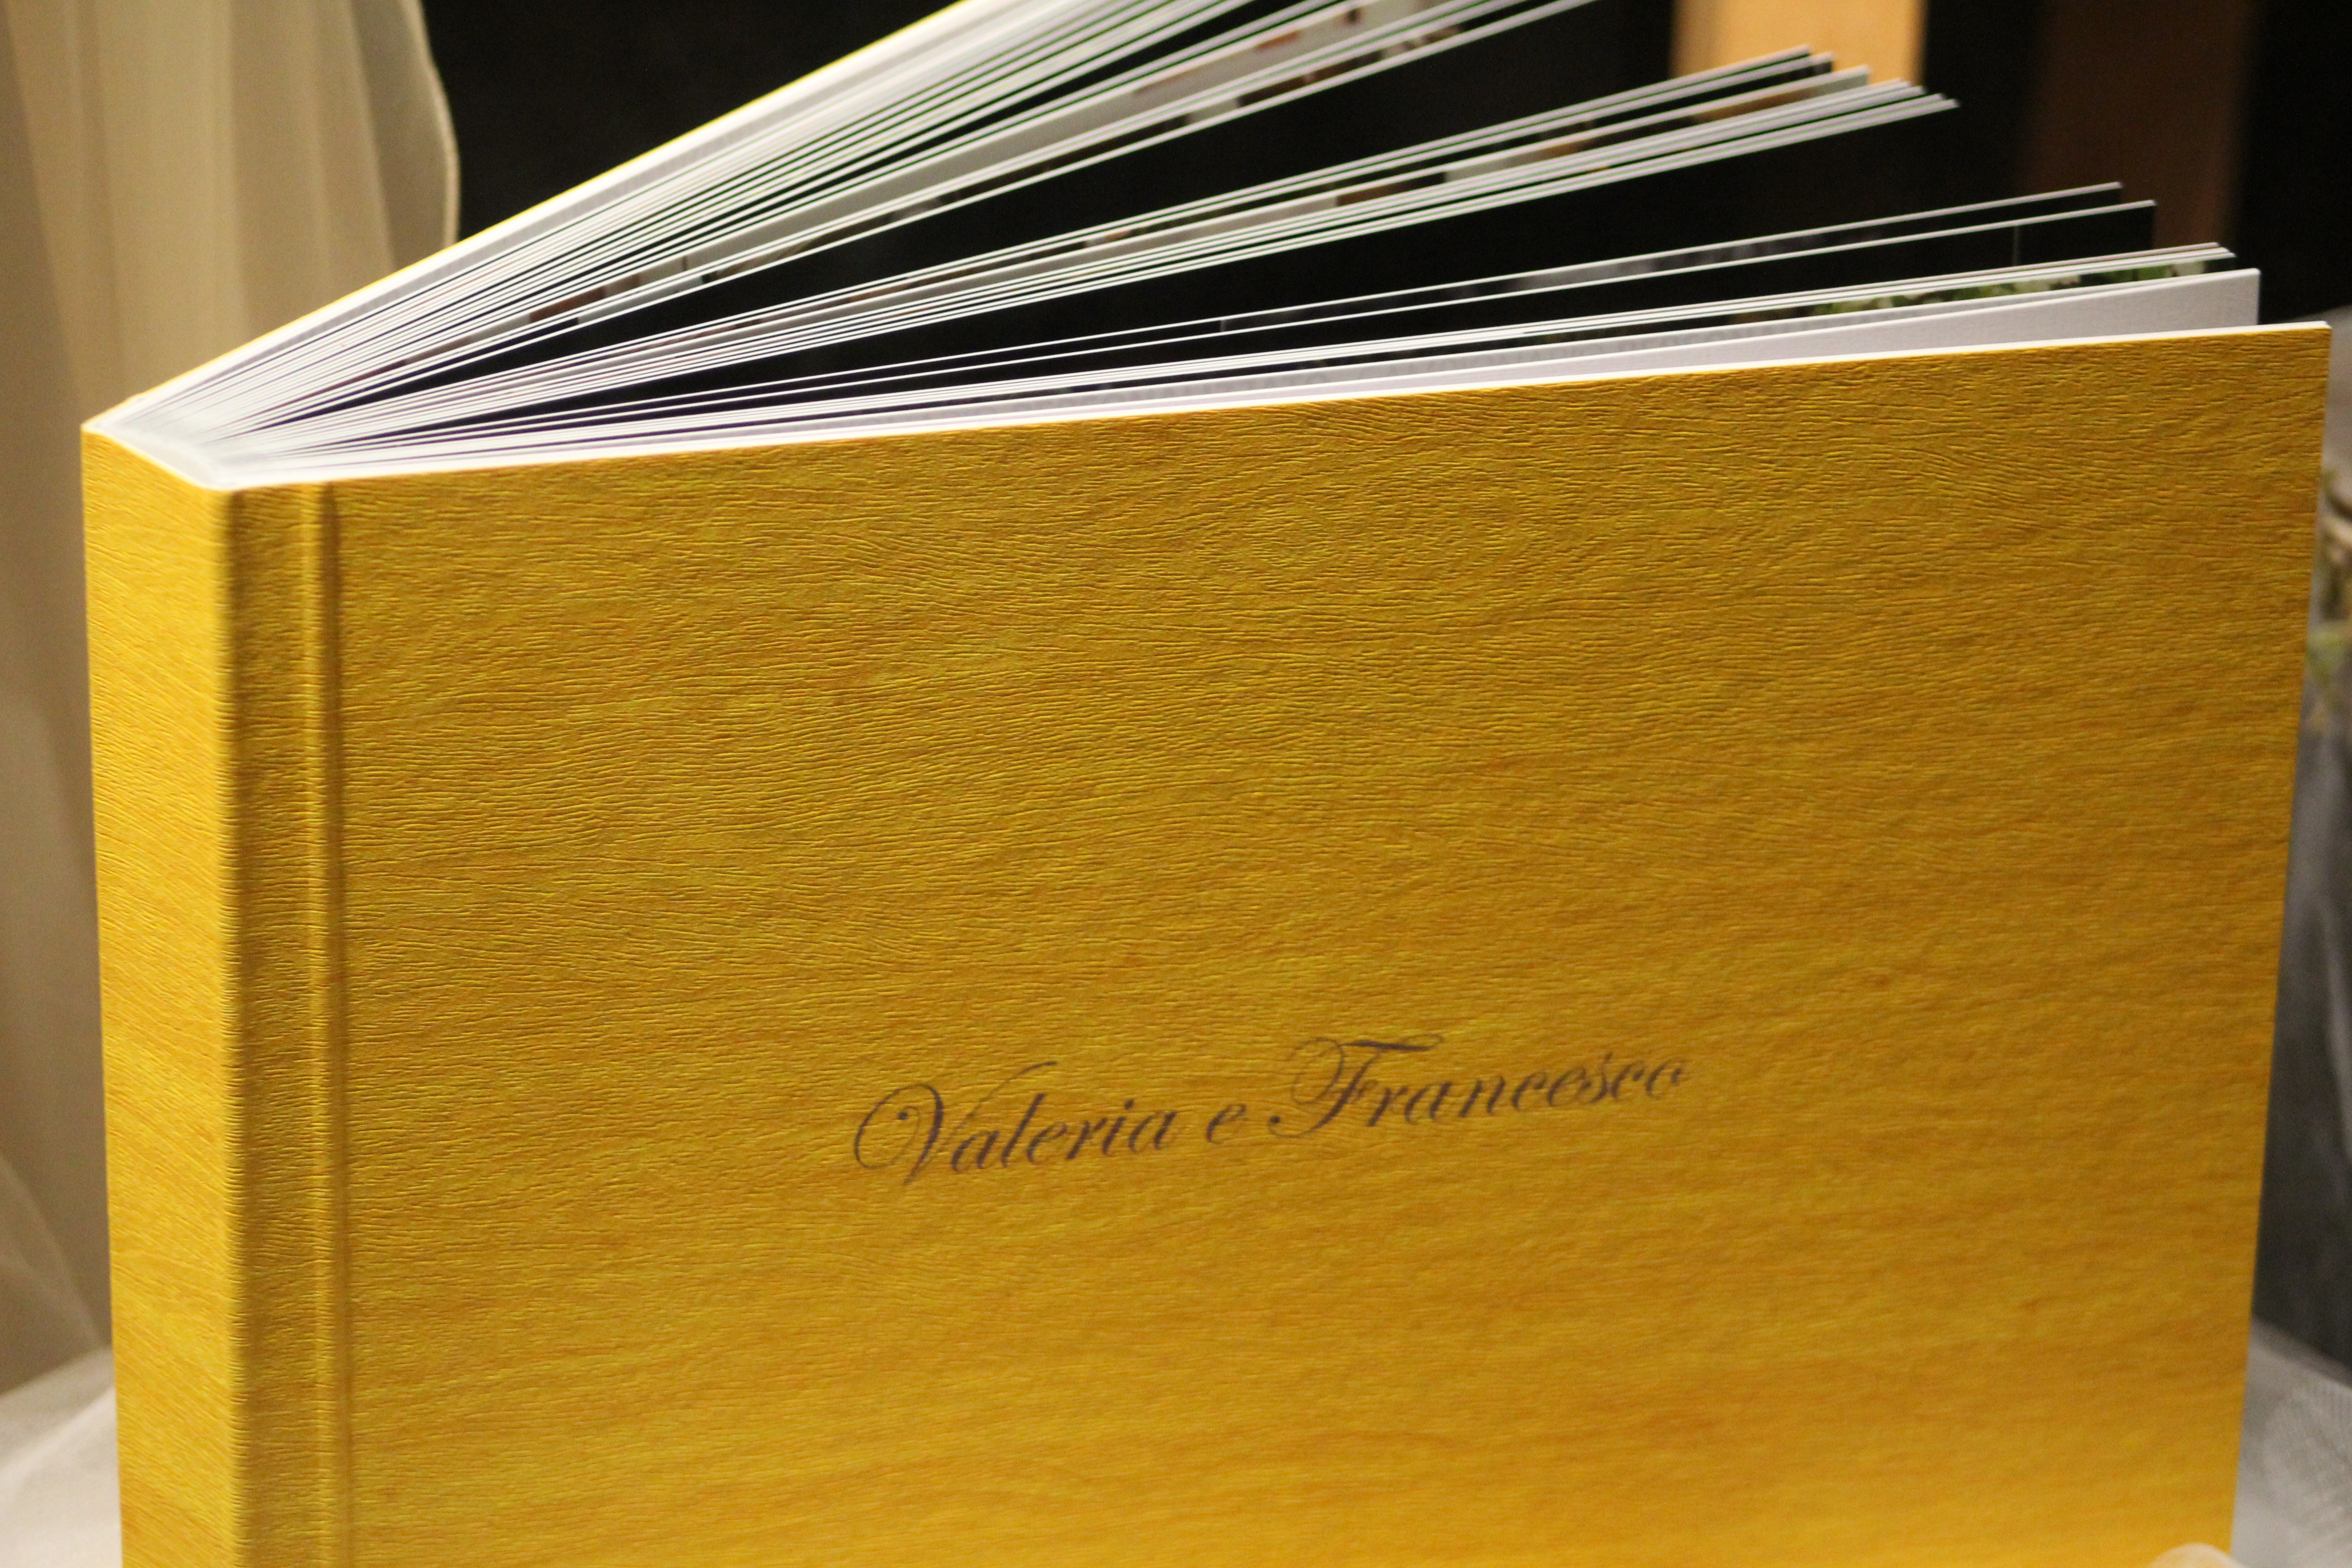
book, wood, document, cover, sheets, wedding album